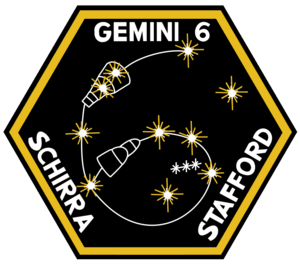
Walter Schirra
Walter "Wally" Marty Schirra, Jr. var en del af den gruppe på syv astronauter NASA valgte til Mercury-programmet, det første amerikanske rumprogram. Shirra var den eneste der fløj i samtlige de tre første rumprogrammer i USA; Mercury-programmet, Gemini-programmet og Apollo-programmet. Han opnåede i alt 295 timer og 15 minutter i rummet. Schirra døde på grund af hjertesvigt.